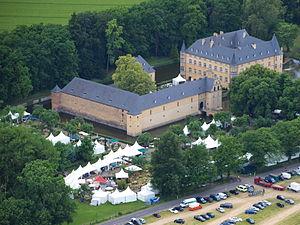
Wachtberg est une commune d'Allemagne, située au sud du land de Rhénanie-du-Nord-Westphalie dans l'arrondissement de Rhin-Sieg. En 1969, elle a été formée de 13 villages. Elle est située approximativement à 15 kilomètres au sud de la ville de Bonn.